Graz Giants

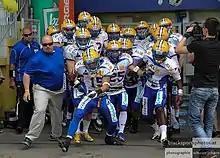

The Graz Giants are an American football team in Graz, Austria founded in 1981. The Giants play in the Austrian Football League and are ten time Austrian Bowl champions. The Giants home games are at ASKÖ Stadium in the Eggenberg district of Graz.